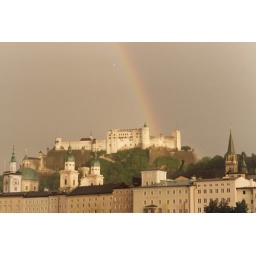
Festung Hohensalzburg, &amp;quot;struck&amp;quot; by a rainbow. The sky really turned this kitchy orange at the tail end of the storm!